Embanking of the tidal Thames

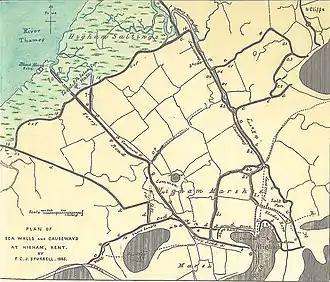
Archaeology: how farmland was won, Higham, Kent. Walls are marked (oldest to newest) "a" to "f". Older river walls, obsolete, lie inland; newer walls needed to be taller as waters rose. Hatched = high ground. Thames continues to deposit mud on Saltings at high spring tides. (Spurrell 1885)

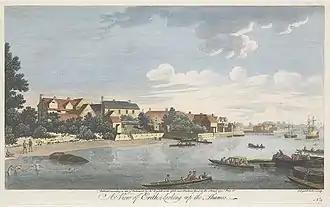
River walls, still irregular, Erith, Kent, 1750 (John Boydell: Yale Center for British Art)

As a specimen of his maps, Spurrell published the one of Higham, Kent shown here. It had a network of walls enclosing reclaimed marshland. The highest walls were the current tidal defences; progressively lower walls lay inland and were (he said) the old defences. The Thames at high spring tides continued to deposit mud on the Saltings but of course not on the landside areas; these were now lower. This was an instance of land reclamation by successive 'inning' of marshland (see below).